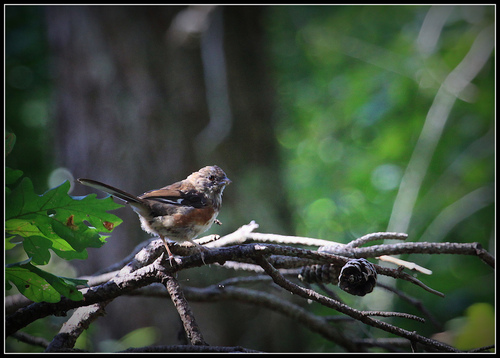
this bird has a very small beak, black wings, and a brown everywhere else.
this is a brown bird with a white belly and grey head.
a petite bird with a white head, faint grey and brown striped on its under belly, and long black tail feathers.
the bird has a brown belly, neck, wings, tail, back, and a tan head.
this small gray bird has brown accents on it's breast and back, and black tail feathers.
this bird is brown and black and has a very short beak.
this bird has a brown crown as well as a black wingbarthe small bird has long black tail feathers and a small head with a short bill.
the bird has a brown back, small bill and long outer rectrice.
this bird has wings that are brown and has a grey belly
Species: Eastern Towhee